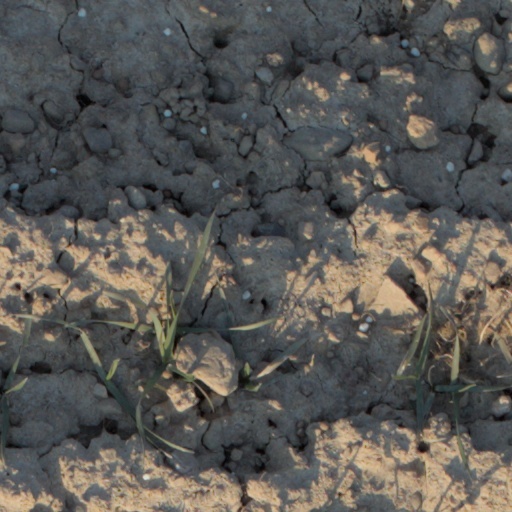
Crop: wheat